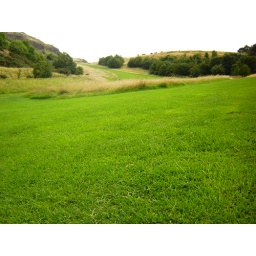
I was in awe of the fantastic grass there. So green and thick. Lovely.